Butterfly on a Wheel

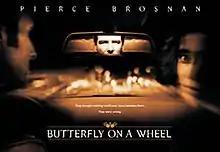
Theatrical release poster

Butterfly on a Wheel (US: Shattered) is a 2007 thriller film directed by Mike Barker, co-produced and written by William Morrissey. A British-Canadian joint production, it stars Pierce Brosnan, Gerard Butler, and Maria Bello. The film's title is an allusion to a line of Alexander Pope's poem "Epistle to Dr Arbuthnot": "Who breaks a butterfly upon a wheel?" The line is usually interpreted as questioning why someone would put great effort into achieving something minor or unimportant, or who would punish a minor offender with a disproportional punishment.